The President (1928 film)

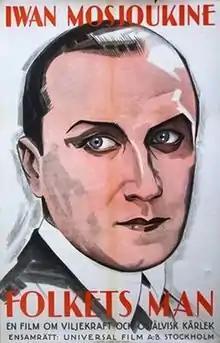
Swedish poster

The President (German: Der Präsident) is a 1928 German silent drama film directed by Gennaro Righelli and starring Ivan Mozzhukhin, Nikolai Malikoff and Suzy Vernon. It was shot at the Staaken and EFA Studios in Berlin as well as on location in Nice on the French Riviera. The film's sets were designed by the art director Robert Neppach. It was distributed by the German branch of Universal Pictures.